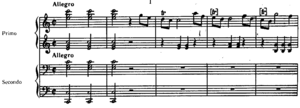
La Sonate en do majeur, K. 19ᵈ, est une œuvre pour piano à quatre mains, que l'on pense avoir été composée par Wolfgang Amadeus Mozart en 1765 quand il avait neuf ans. Composé dans la forme traditionnelle de la sonate, c'est l'une des rares œuvres que Mozart a écrites pour jouer à quatre mains.